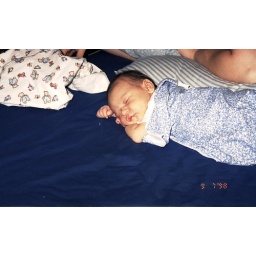
sleeping in bed with lana